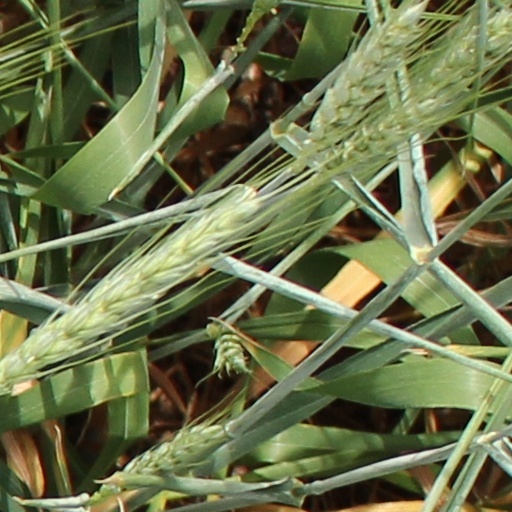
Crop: wheat